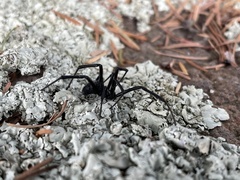
Species: Lactrodectus_hesperus